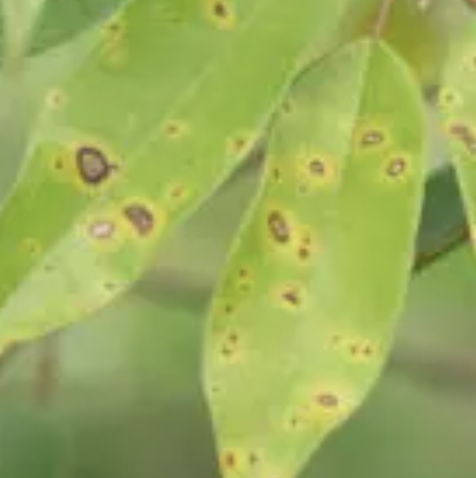
Label: canker_disease